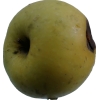
Label: Apple 13